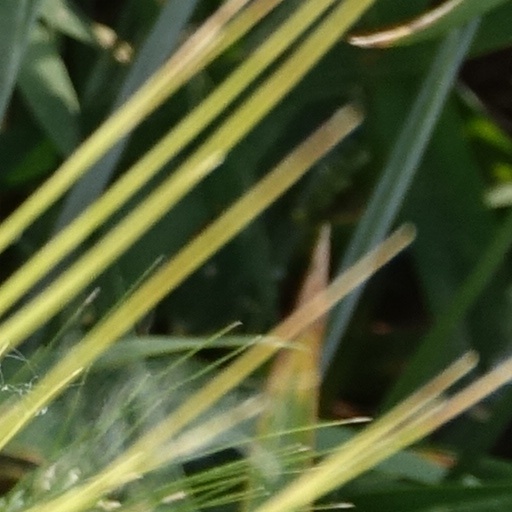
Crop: wheat